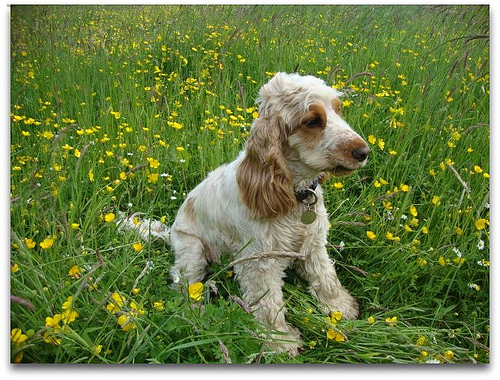
Animal: dog
Breed: english_cocker_spaniel